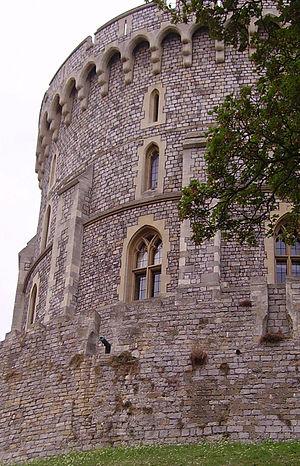
Le château de Windsor est une forteresse médiévale située à Windsor dans le Berkshire, en Angleterre. Le château est célèbre pour son architecture et parce qu'il est l'une des résidences de la famille royale britannique. Sa construction commença peu après la conquête de l'Angleterre par Guillaume le Conquérant au XIᵉ siècle. Depuis le règne d'Henri Iᵉʳ d'Angleterre, le château a abrité de nombreux monarques ; il est le plus ancien palais habité sans interruption en Europe. La chapelle Saint-Georges, construite au XVᵉ siècle, est considérée par l'historien John Martin Robinson comme « l'une des plus grandes réussites de l'architecture gothique anglaise ». Le style raffiné des appartements d'État construits au début du XIXᵉ siècle a été vanté par l'historien de l'art Hugh Roberts, qui parle d'« une magnifique série de salles sans égales, largement considérées comme l'expression la plus élégante et la plus complète de l'art géorgien ». Plus de 500 personnes habitent et travaillent aujourd'hui dans le château.